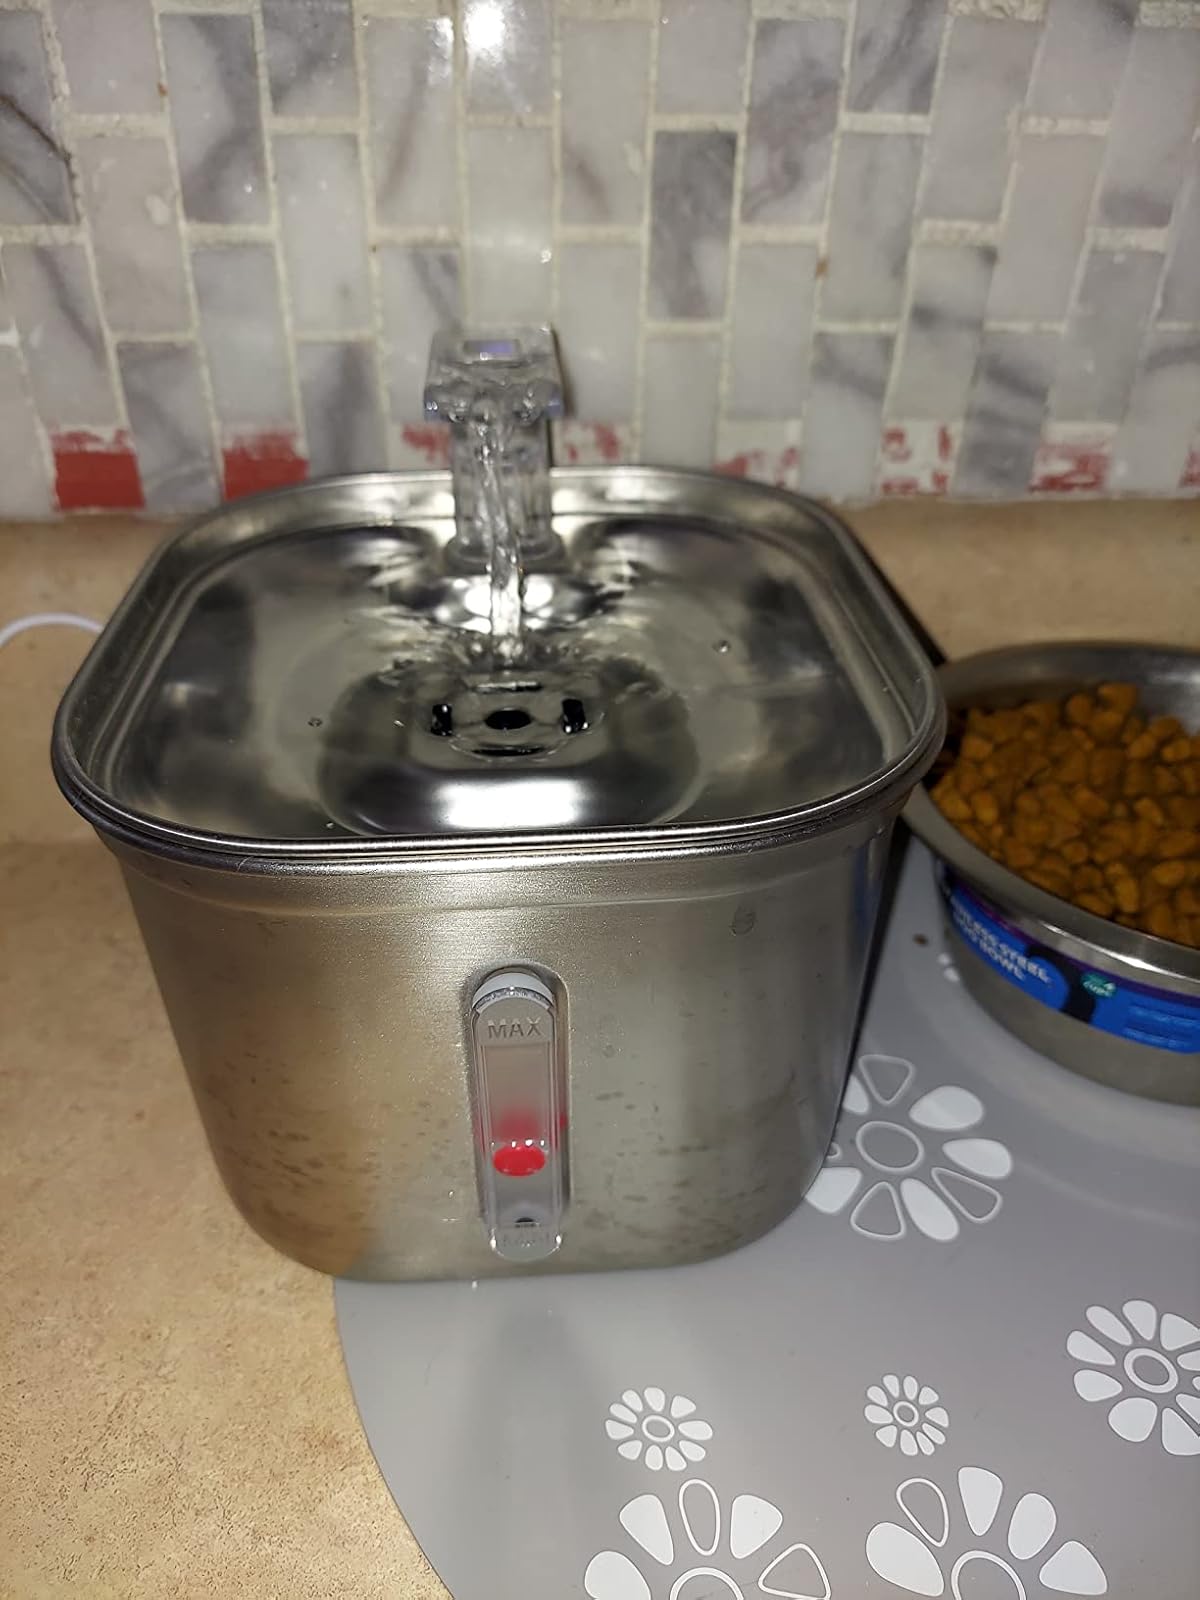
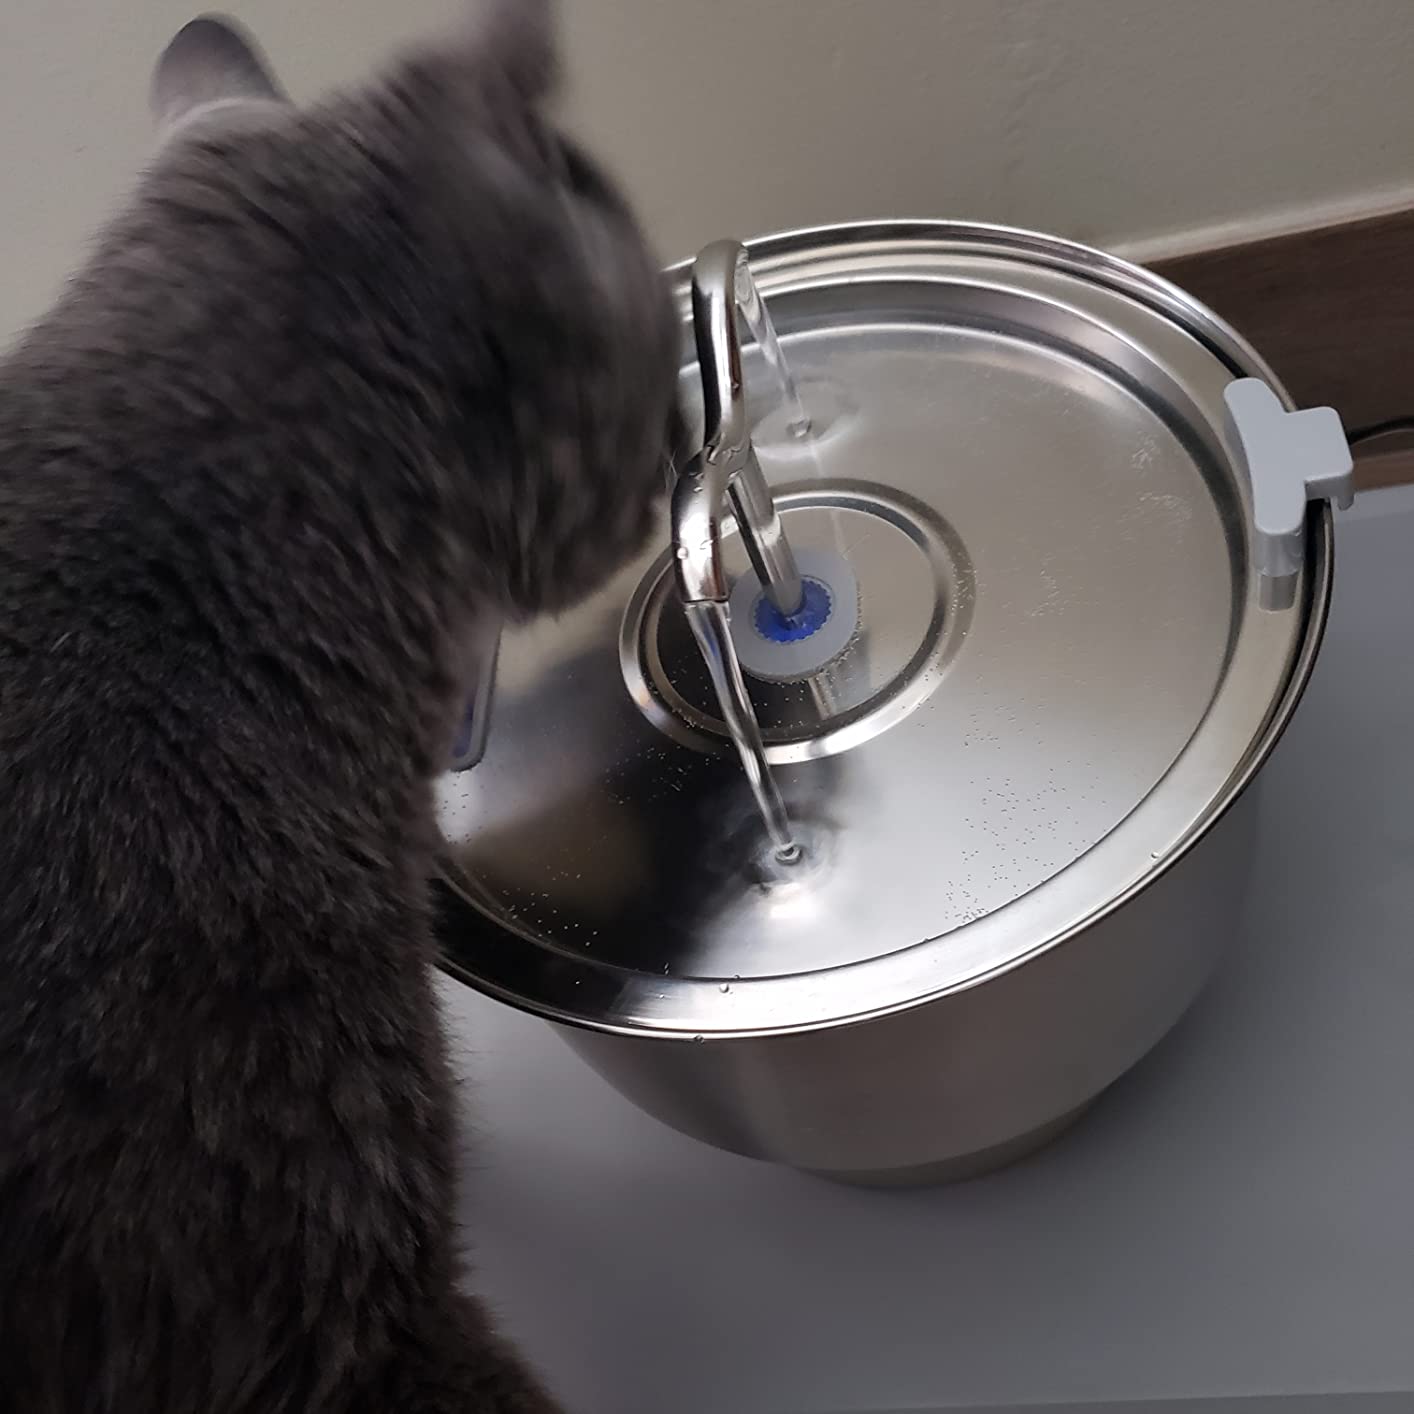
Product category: items_bowl
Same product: no